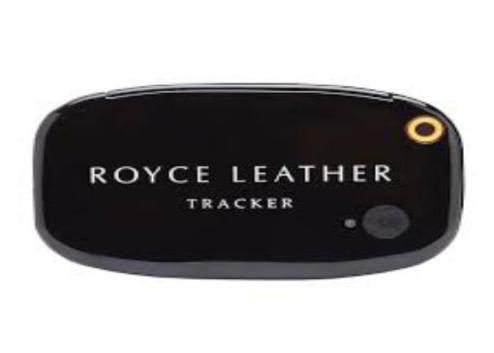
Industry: Clothes